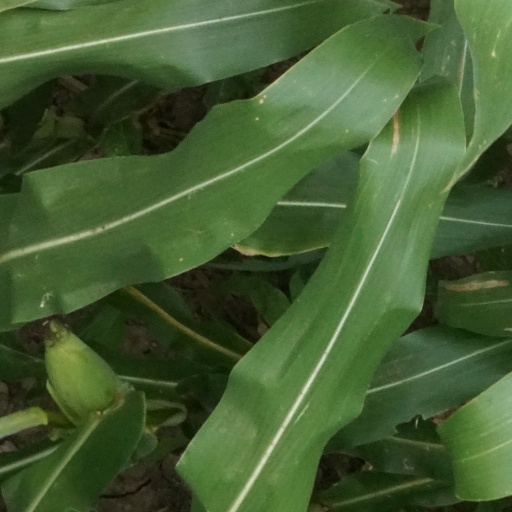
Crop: maize; corn